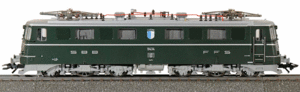
Märkiln Ae 6 6 11404 Luzern
Les Ae 6/6 sont des locomotives électriques des chemins de fer fédéraux suisses, entrées en service entre 1952 et 1966 et qui furent retirées entre 2001 et 2013.